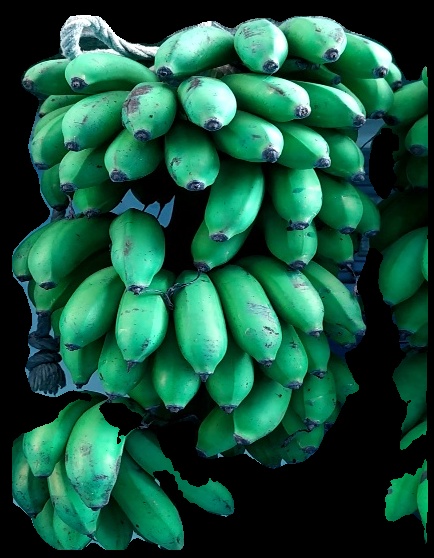
Variety: rasbale
Grade: grade2